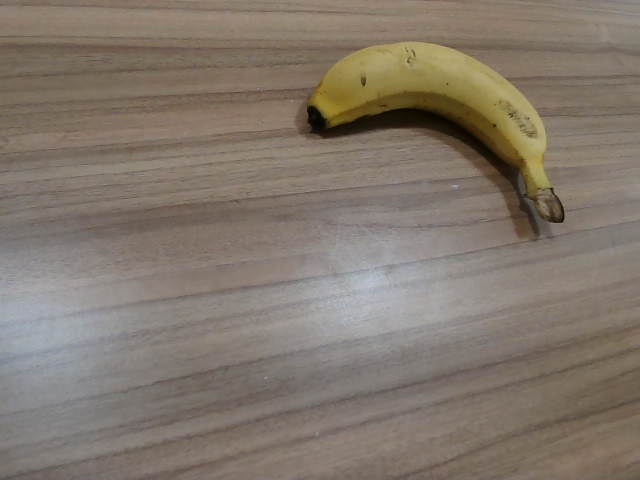
Label: Ripe_Banana